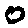
Label: 0